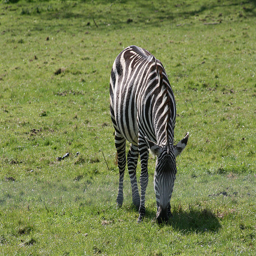
A zebra standing on top of a lush green field.
A single zebra that is grazing on some grass.
A single zebra standing in a grass field.
A zebra eating grass in a green field
A lone zebra grazes on grass in a pasture.